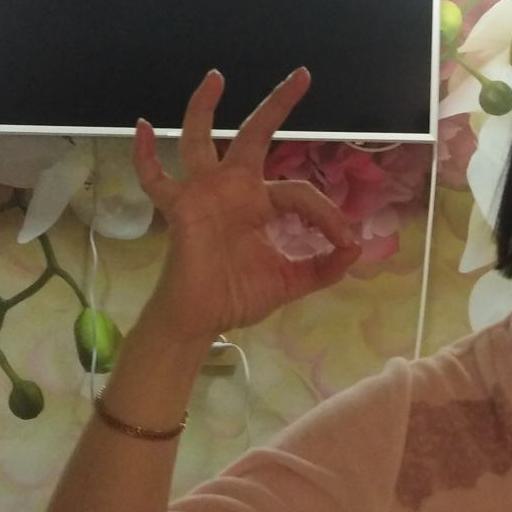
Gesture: ok